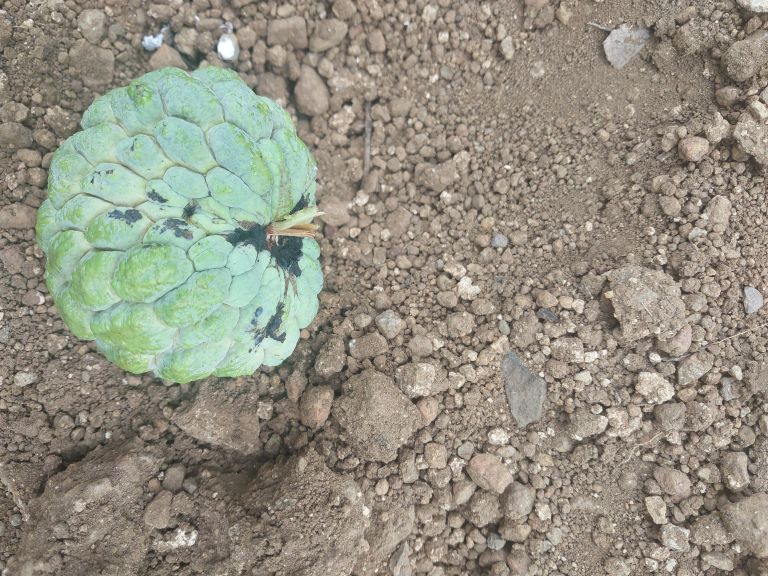
Disease label: Blank Canker